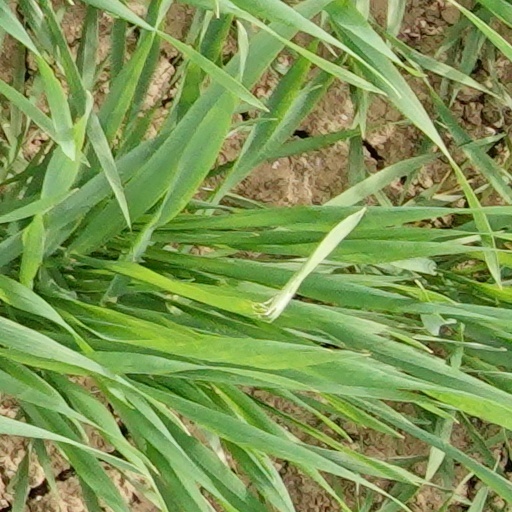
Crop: wheat